Bent Van Looy

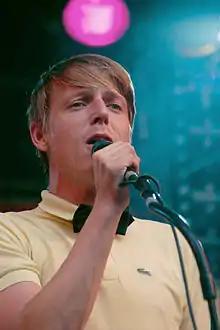
Van Looy performing at the Booch Festival

Bent Van Looy (born 3 May 1976) is a Belgian-Flemish musician, singer and songwriter. He has been the frontman and singer for Das Pop, the Belgian band he founded in Ghent in 1994 together with schoolfriends Reinhard Vanbergen, Niek Meul and Lieven Moors. He was also the drummer of Soulwax, a project of the Dewaele brothers. Van Looy recorded solo albums, presented on TV and radio, and is a painter.